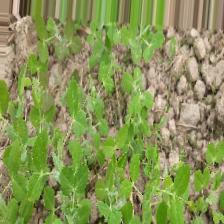
Label: Normal